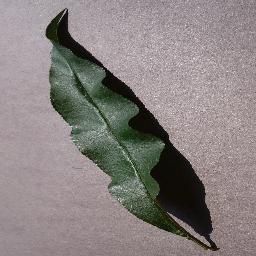
Label: Peach___healthy